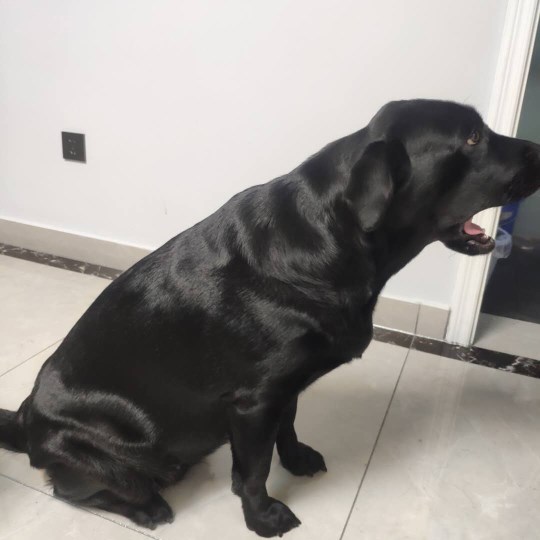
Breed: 3580-n000122-Labrador_retriever